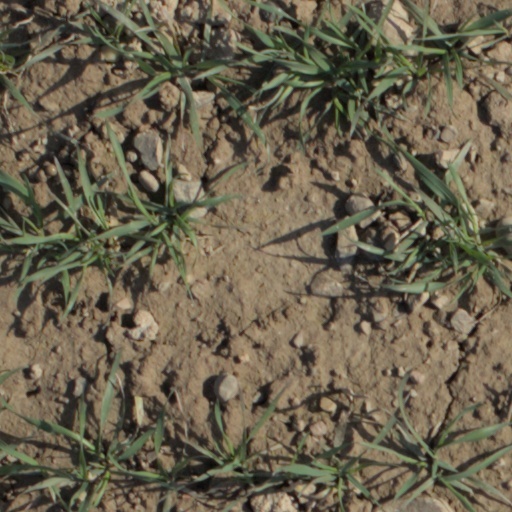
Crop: wheat